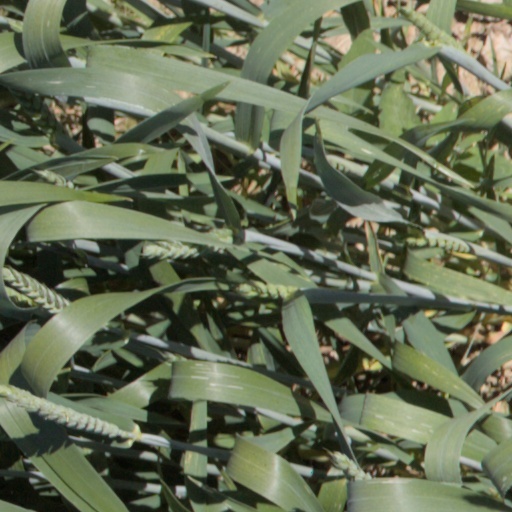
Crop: wheat